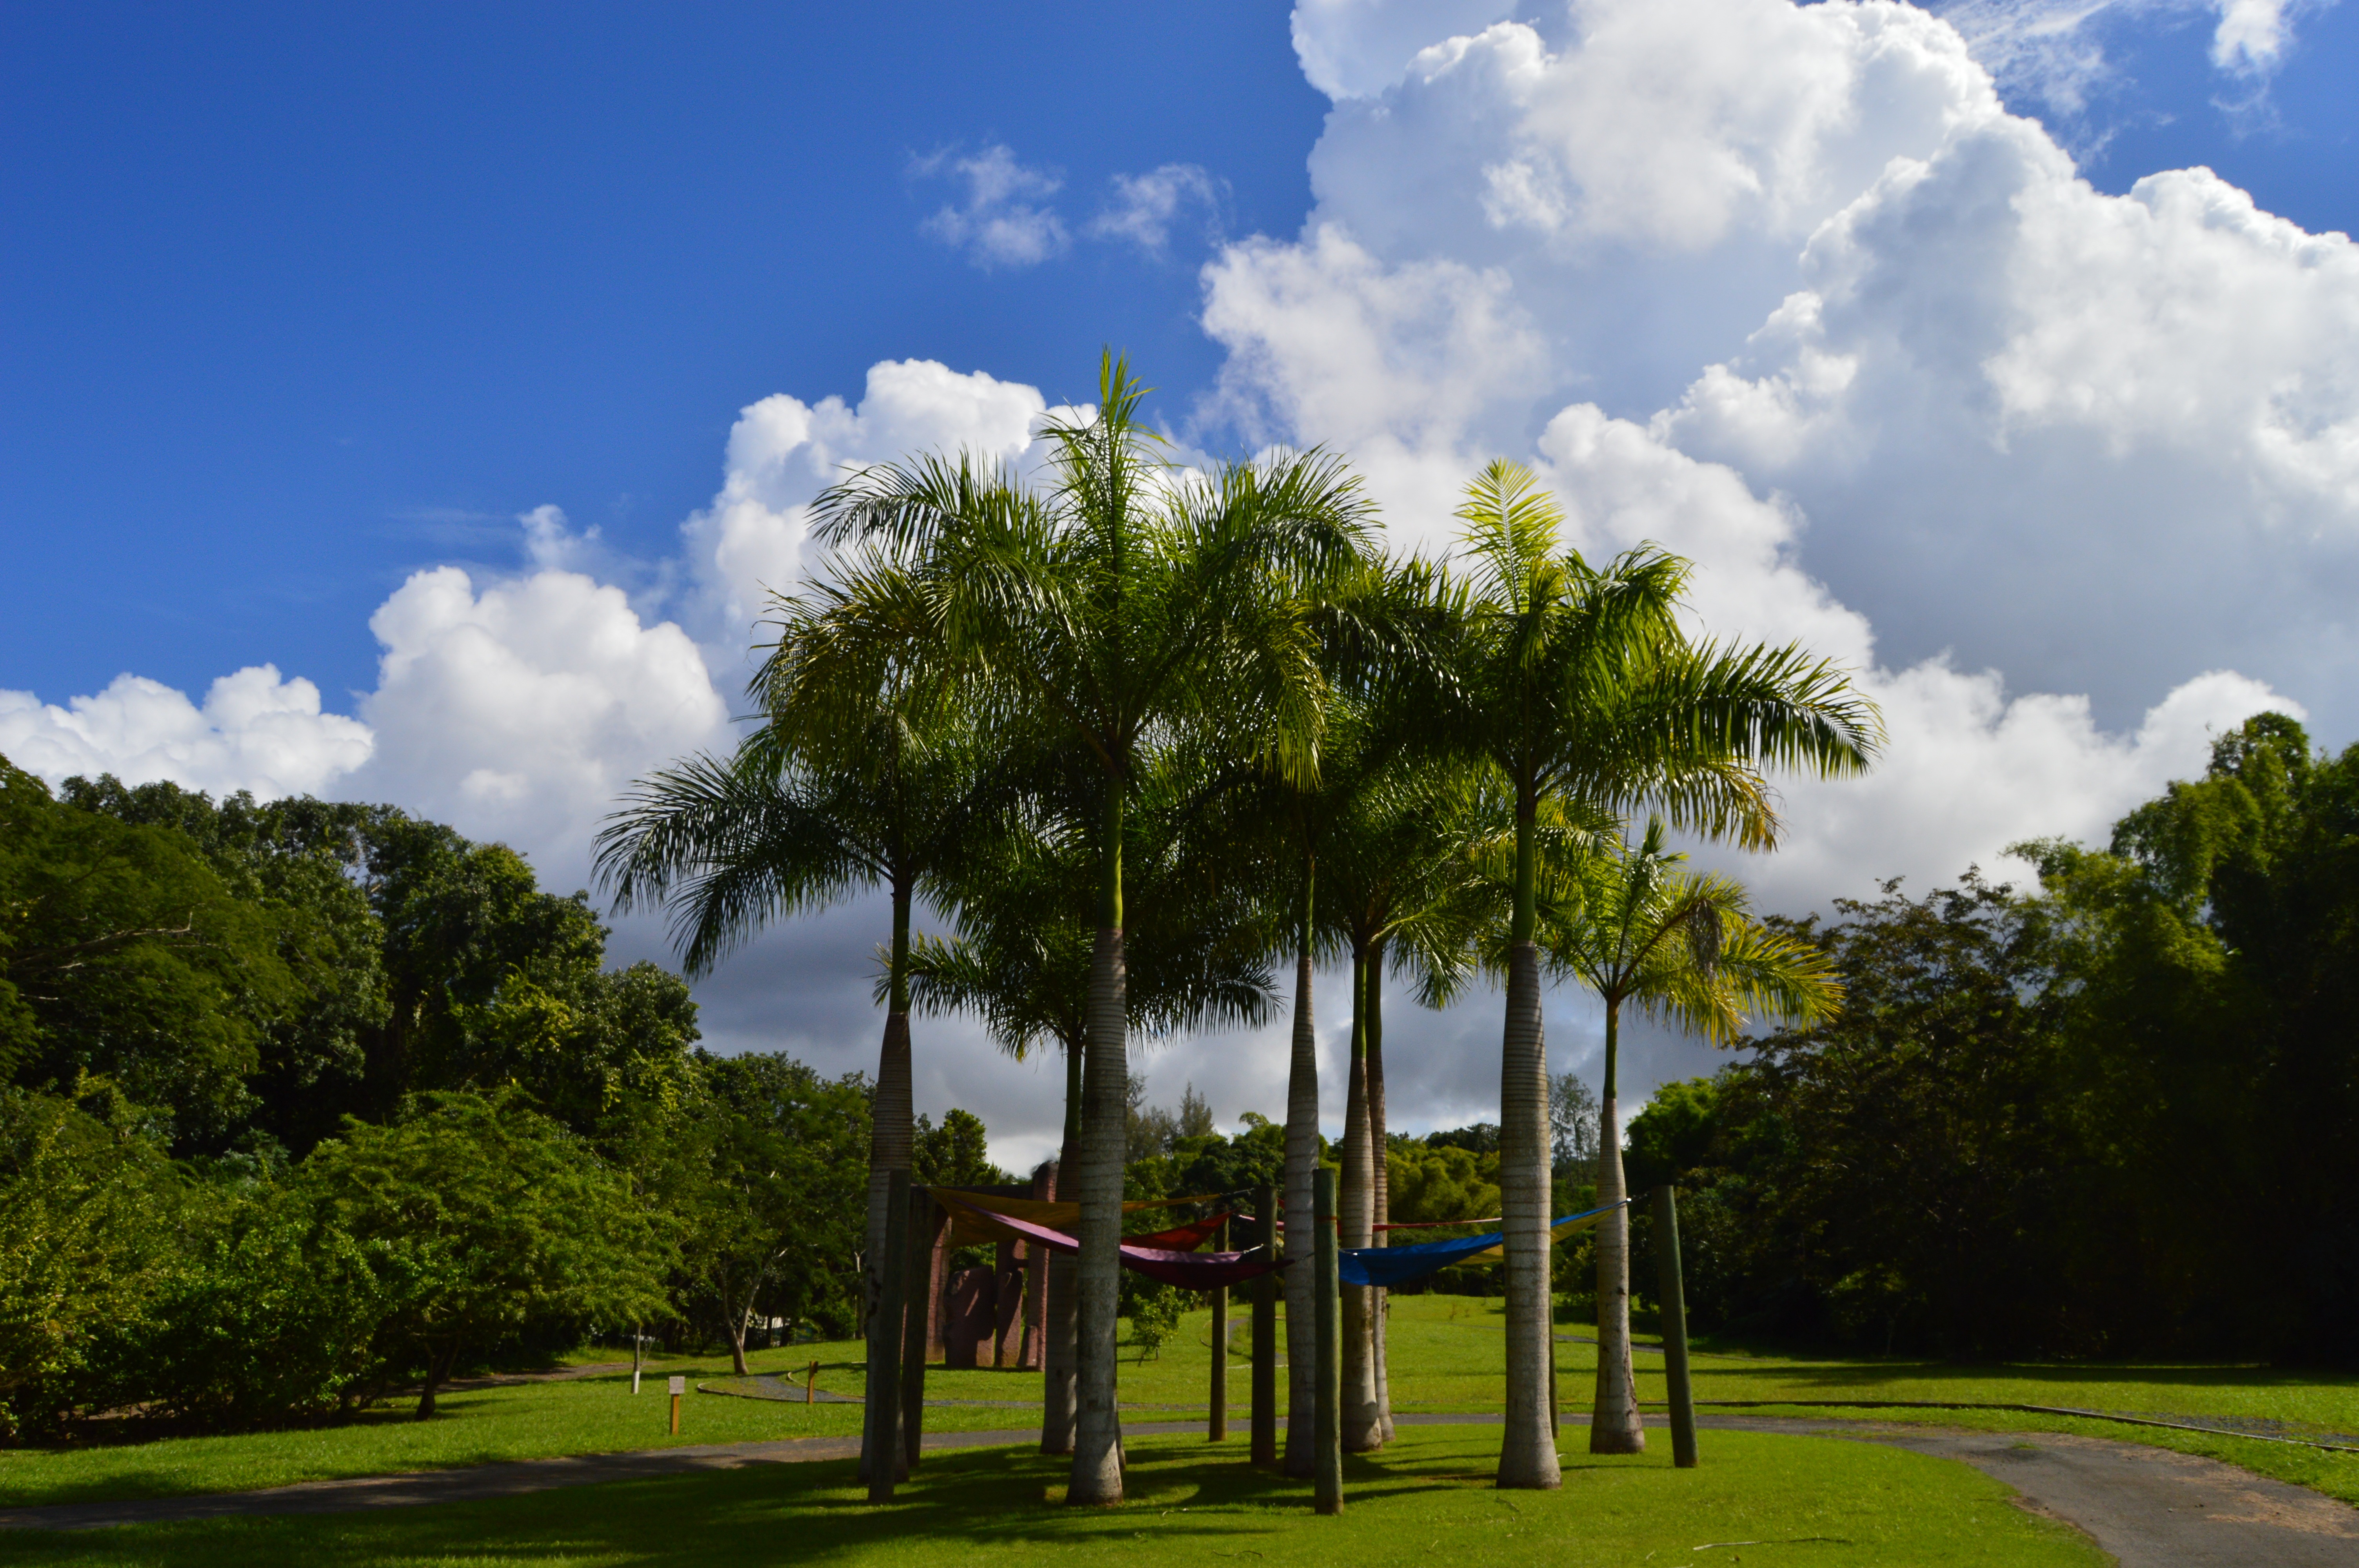
landscape, tree, nature, grass, horizon, cloud, structure, plant, sky, sun, lawn, sunlight, hill, flower, vacation, green, tropical, park, blue, golf course, golf club, trees, clouds, estate, caribbean, palms, tropics, rural area, woody plant, sport venue, arecales, palm family